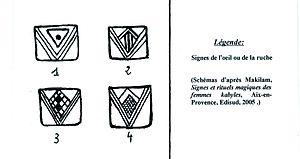
Signes de poteries peintes en Kabylie (Algérie)
Les signes et symboles de Kabylie se retrouvent, réunis dans des compositions de grande valeur esthétique, dans sept domaines différents : les poteries et « ikoufan », les décorations murales des maisons, les tapis, l'art mobilier notamment les coffres, les tissages, les bijoux et les tatouages. Parfois niée dans les années 1930, leur signification magique et ésotérique a été depuis reconnue et progressivement analysée.